Tonmi Lillman

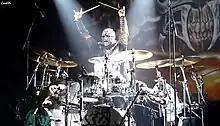
Otus on stage.

After Kita, the drummer of Lordi had decided to pursue a solo career, Tonmi sent a text message to Mr. Lordi saying that he had heard they needed a drummer. He had already worked with Mr Lordi when he helped him with Lordi's stage props. Mr Lordi accepted the offer and Tonmi became their second drummer with his new stage name "Otus" which is Finnish for "creature" or "thing". His first gig with the band took place during the "Europe For Breakfast Tour" on 5 November 2010 at Zal Ozhidania, St. Petersburg (Russia).